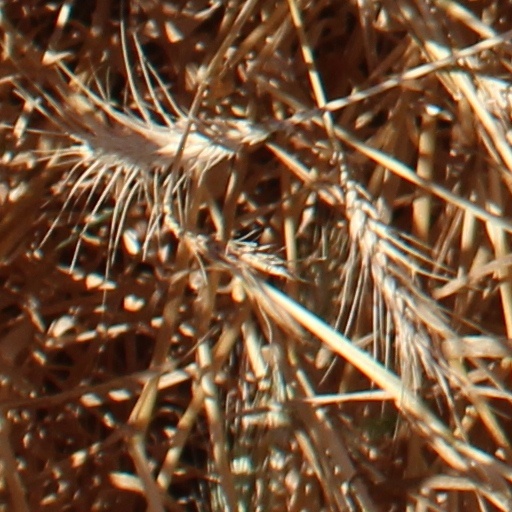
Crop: wheat